Lustreware

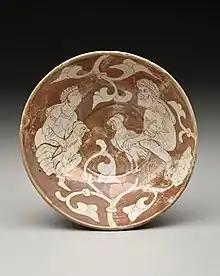
Fatimid Luster Plate with Cock Fight. Cairo, 11th–12th century. Keir Collection of Islamic Art

The lustreware effect is a final coating applied over the ceramic glaze, and fixed by a light second firing, applying small amounts of metallic compounds (generally of silver or copper) mixed with something to make it paintable (clay or ochre). This is then fired in a reducing atmosphere at a temperature high enough to "soften" the glaze from the first firing, and break down the metallic compounds, leaving a very thin ("perhaps 10 or 20 atoms thick") layer that is fused with the main glaze, but is mainly metal. Lustreware normally only uses one colour per piece, and the range is limited – a "gold" derived from silver compounds was historically the most common.